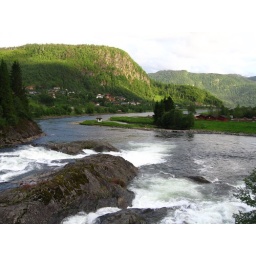
Nausta river in Naustdal, Norway. One of the most popular salmon rivers. in Europe.